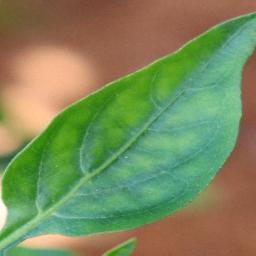
Label: healthy